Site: brandenburg
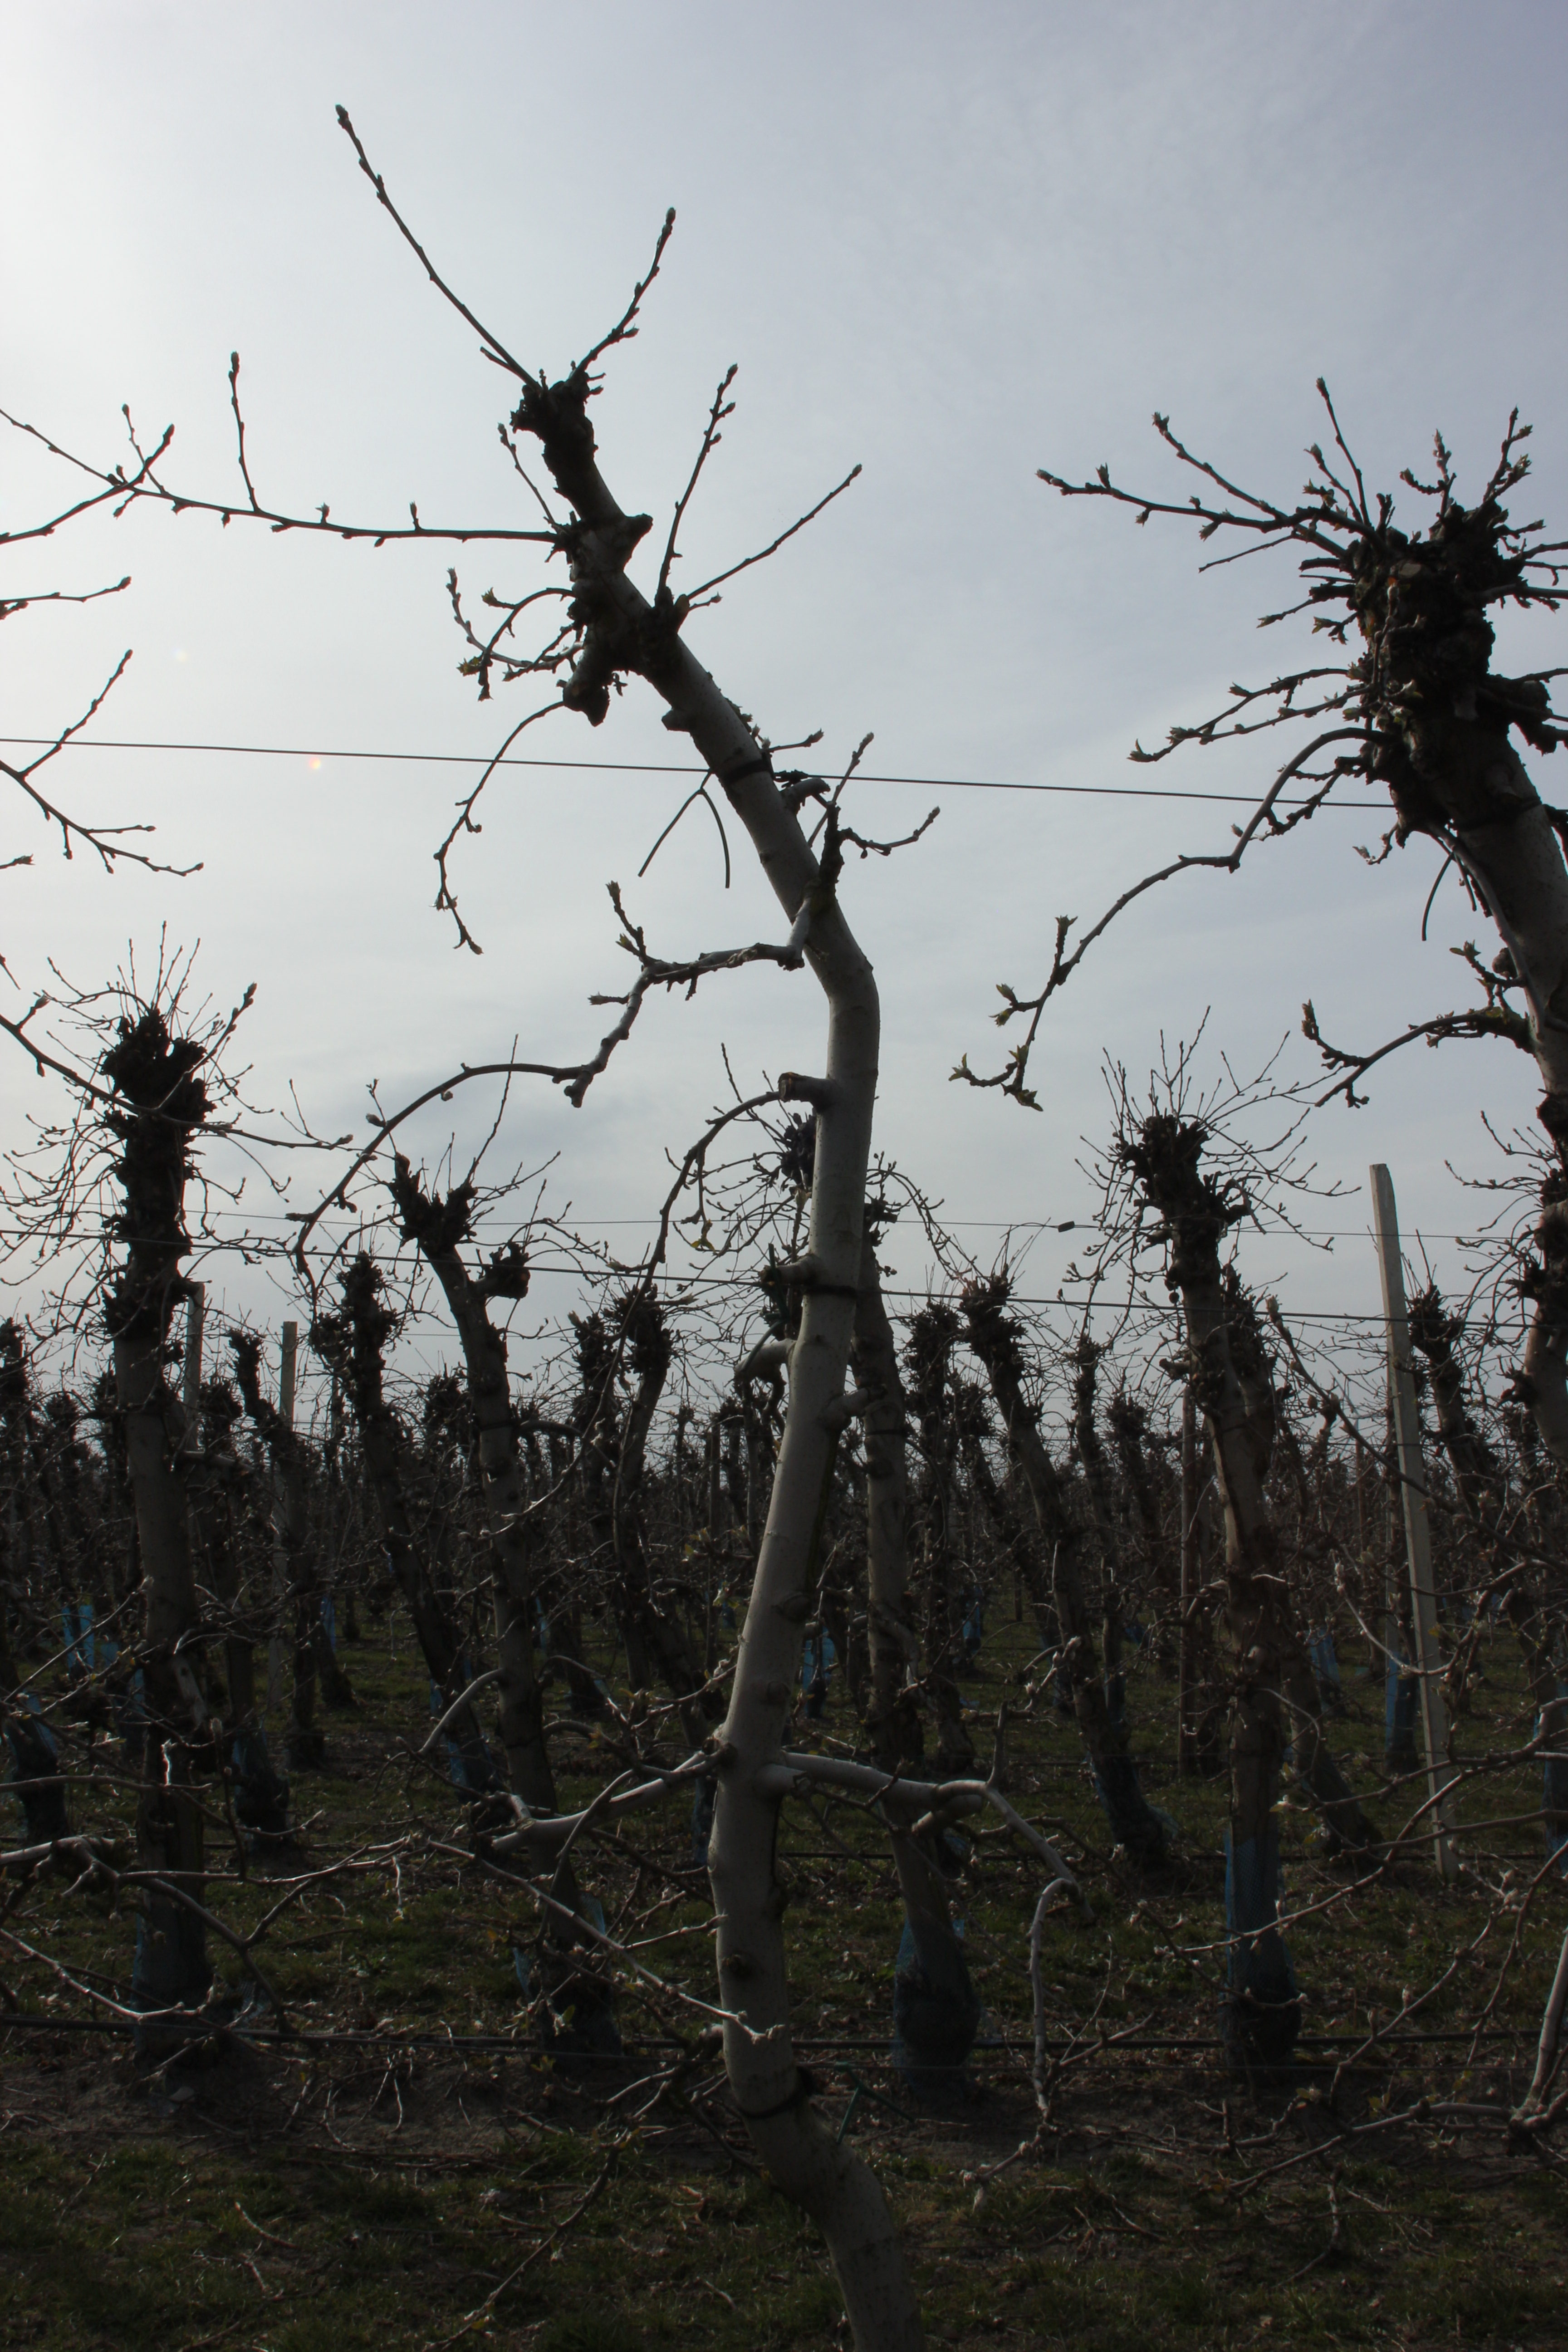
Growth stage (BBCH 54): Inflorescence emergence